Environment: real
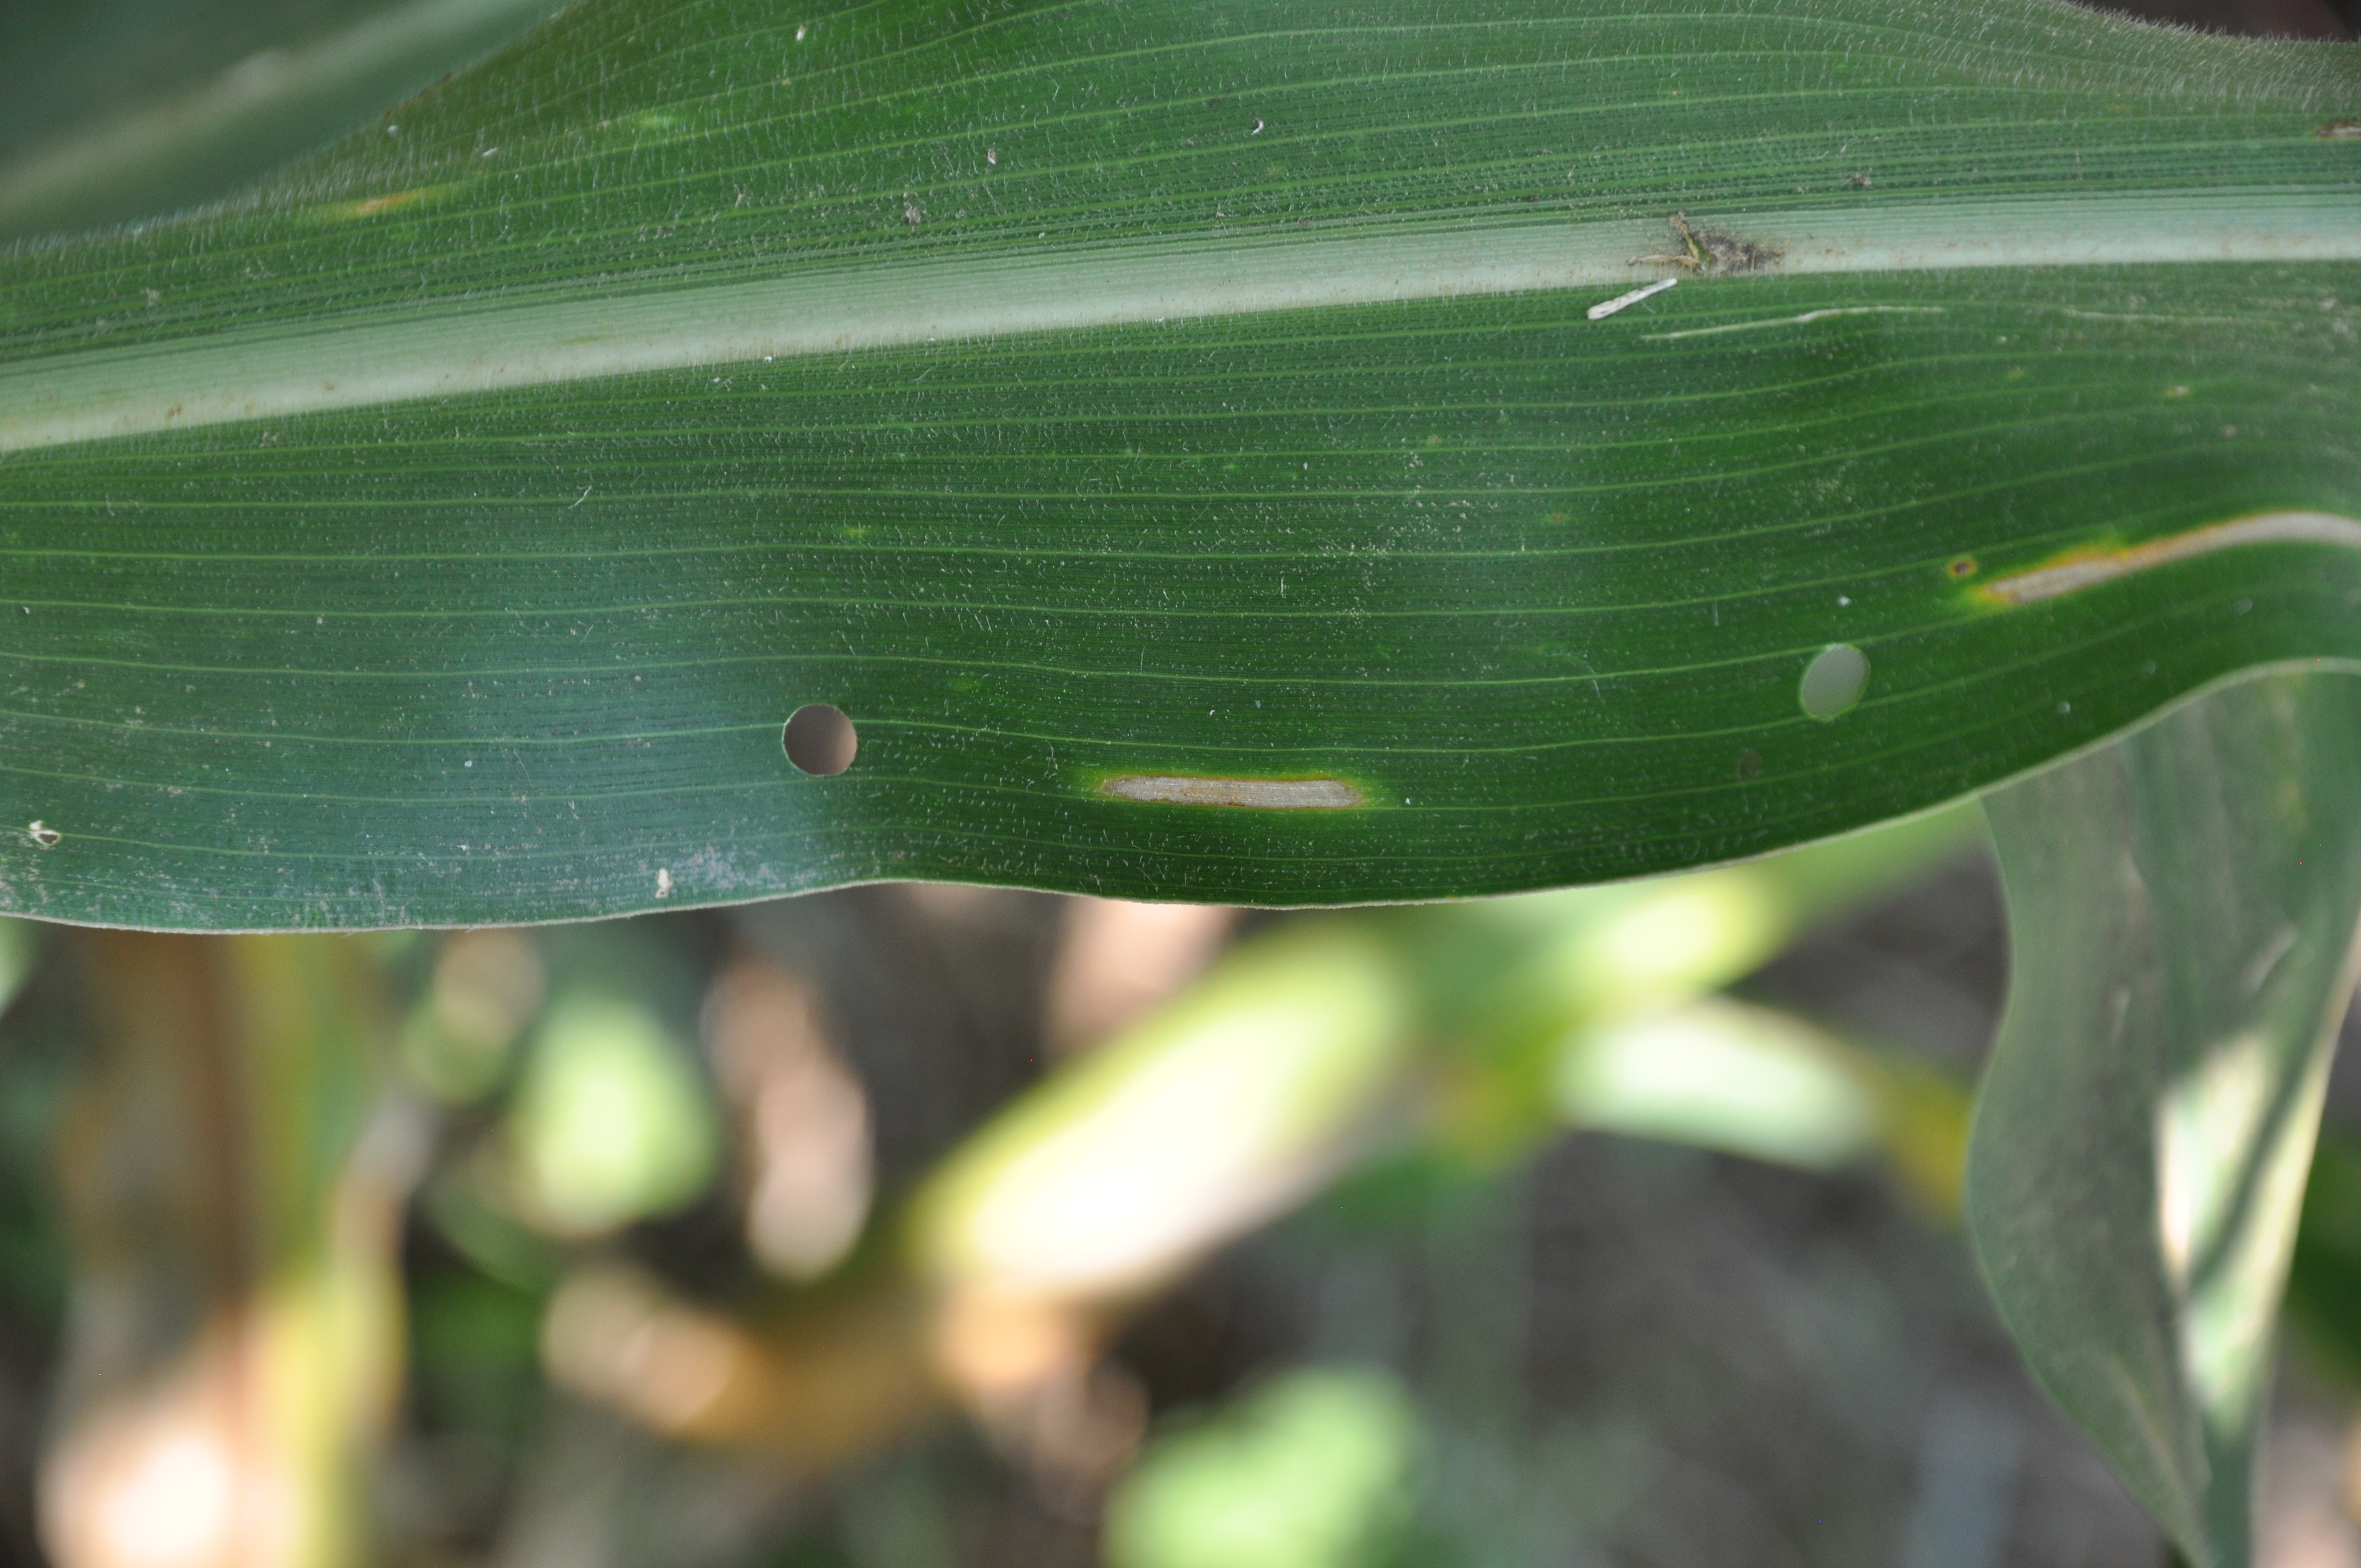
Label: gray_leaf_spot